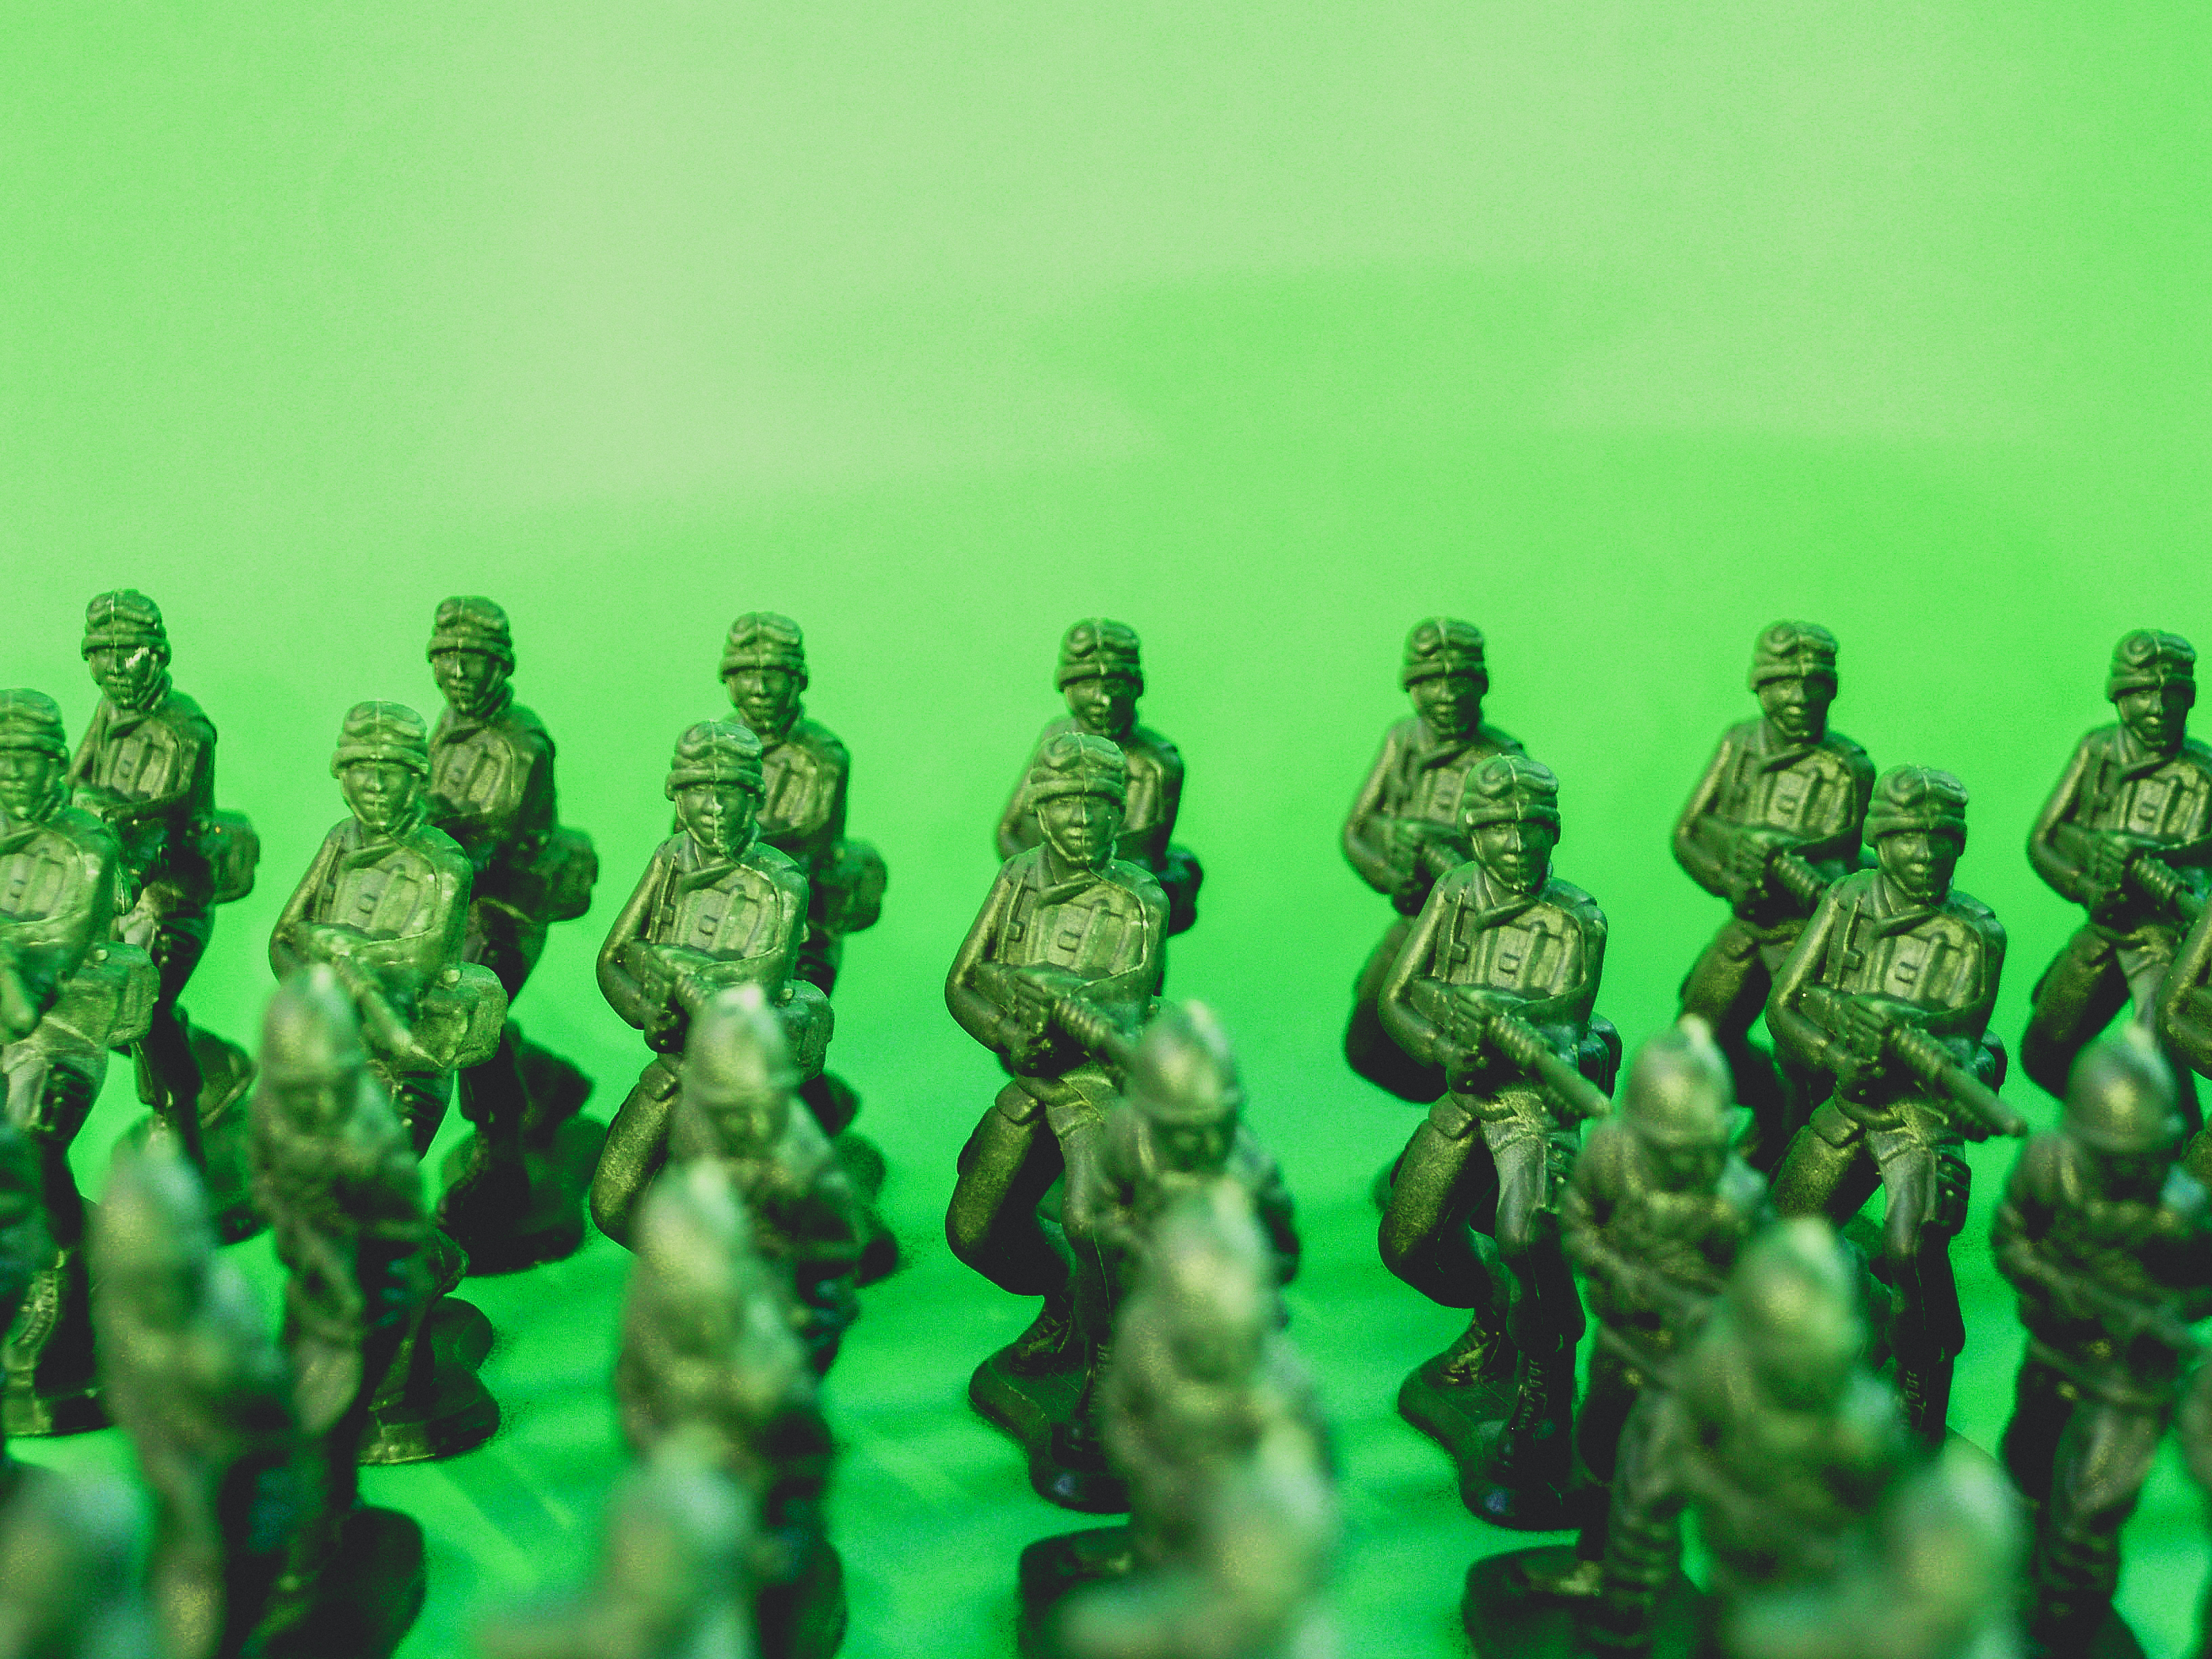
war, plastic, small, army, green, toy, weapon, military, gun, soldier, combat, tiny, isolated, object, model, troop, miniature, white, figurine, commando, play, man, figure, battle, attack, background, enemy, action, warfare, childhood, army men, grass